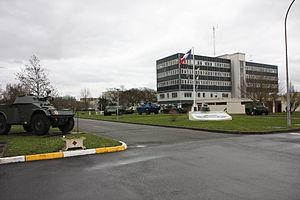
EM GBGM et véhicules anciens à Satory
Satory est un quartier de Versailles, chef-lieu du département des Yvelines.
L'organisation de la gendarmerie mobile en France est de type décentralisé. En effet, il n'existe pas au sein de la Direction générale de la Gendarmerie nationale de direction ou de sous-direction de la gendarmerie mobile mais une sous-direction fonctionnelle de la défense, de l'ordre public et de la protection. Les formations de gendarmerie mobile, quant à elles, sont placées sous l'autorité hiérarchique des commandants des sept régions de gendarmerie situés au siège de chacune des zones de défense et de sécurité, qui sont eux-mêmes directement subordonnés au directeur général de la gendarmerie nationale.